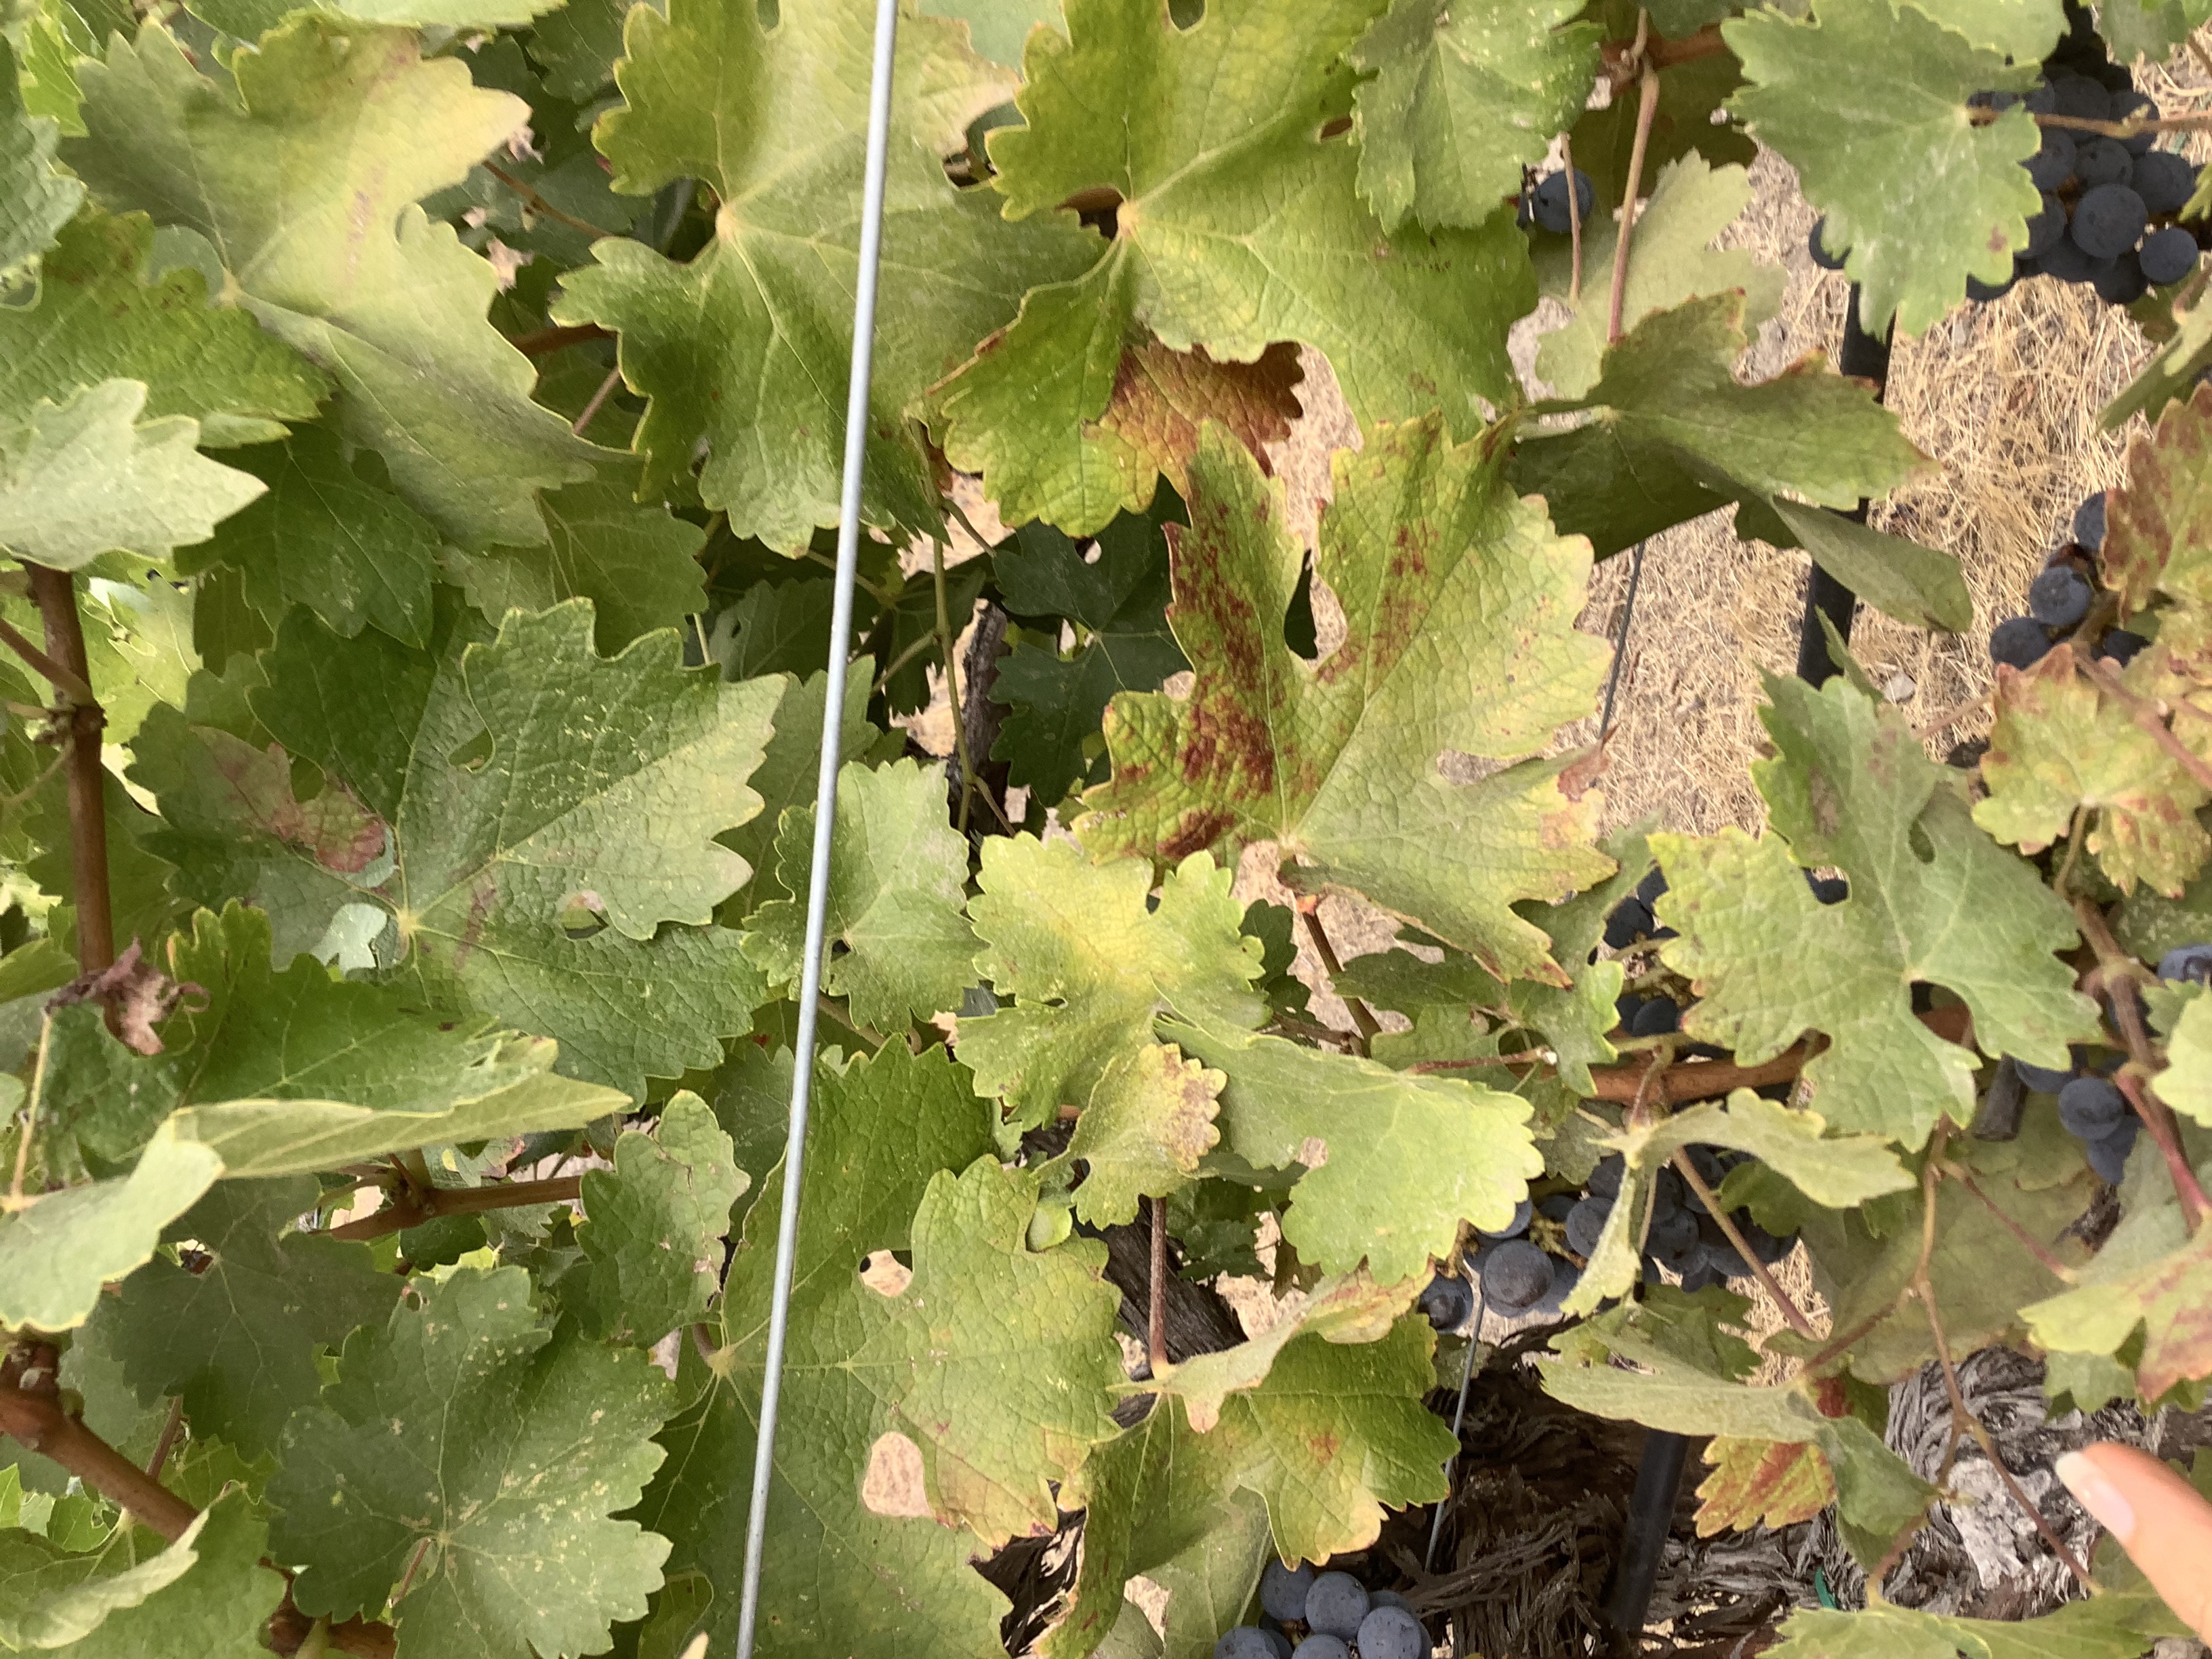
Label: Red Blotch